Prince Rupert, British Columbia

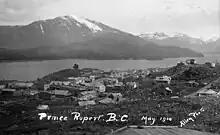
Prince Rupert, May 1910. Looking north toward Mount Morse.

Prince Rupert replaced Port Simpson as the choice for the Grand Trunk Pacific Railway (GTP) western terminus. It also replaced Port Essington, away on the southern bank of the Skeena River, as the business centre for the North Coast.